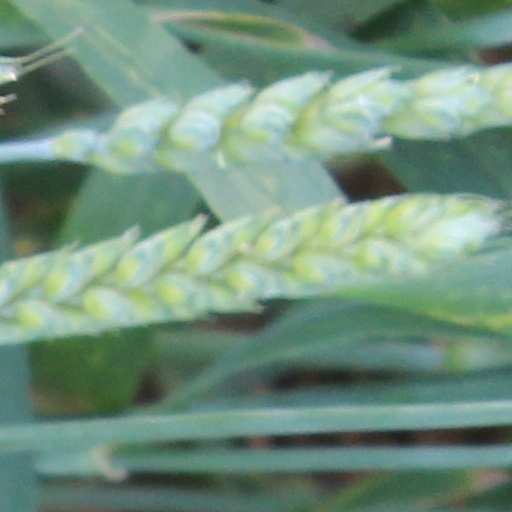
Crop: wheat